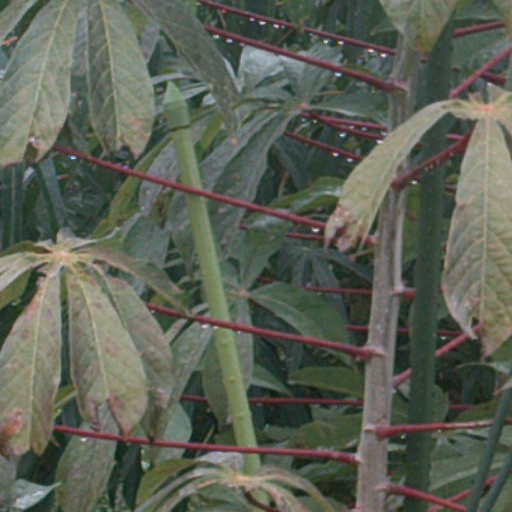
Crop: cassava